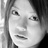
Emotion: neutral